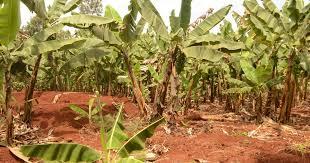
Ndizi ni kitu muhimu sana katika maisha ya binadamu, inaleta pesa kwa mkulima na vile vile ni chombo ambacho kinatumika kama chakula, inaongeza nguvu na vilevile inaleta pesa ambayo mtu anaweza akatumia kulipa karo, anaweza nunua nayo chakula ingine na vilevile anaweza akalipa nayo nauli kutoka mahali pamoja kwenda mahali pengine.